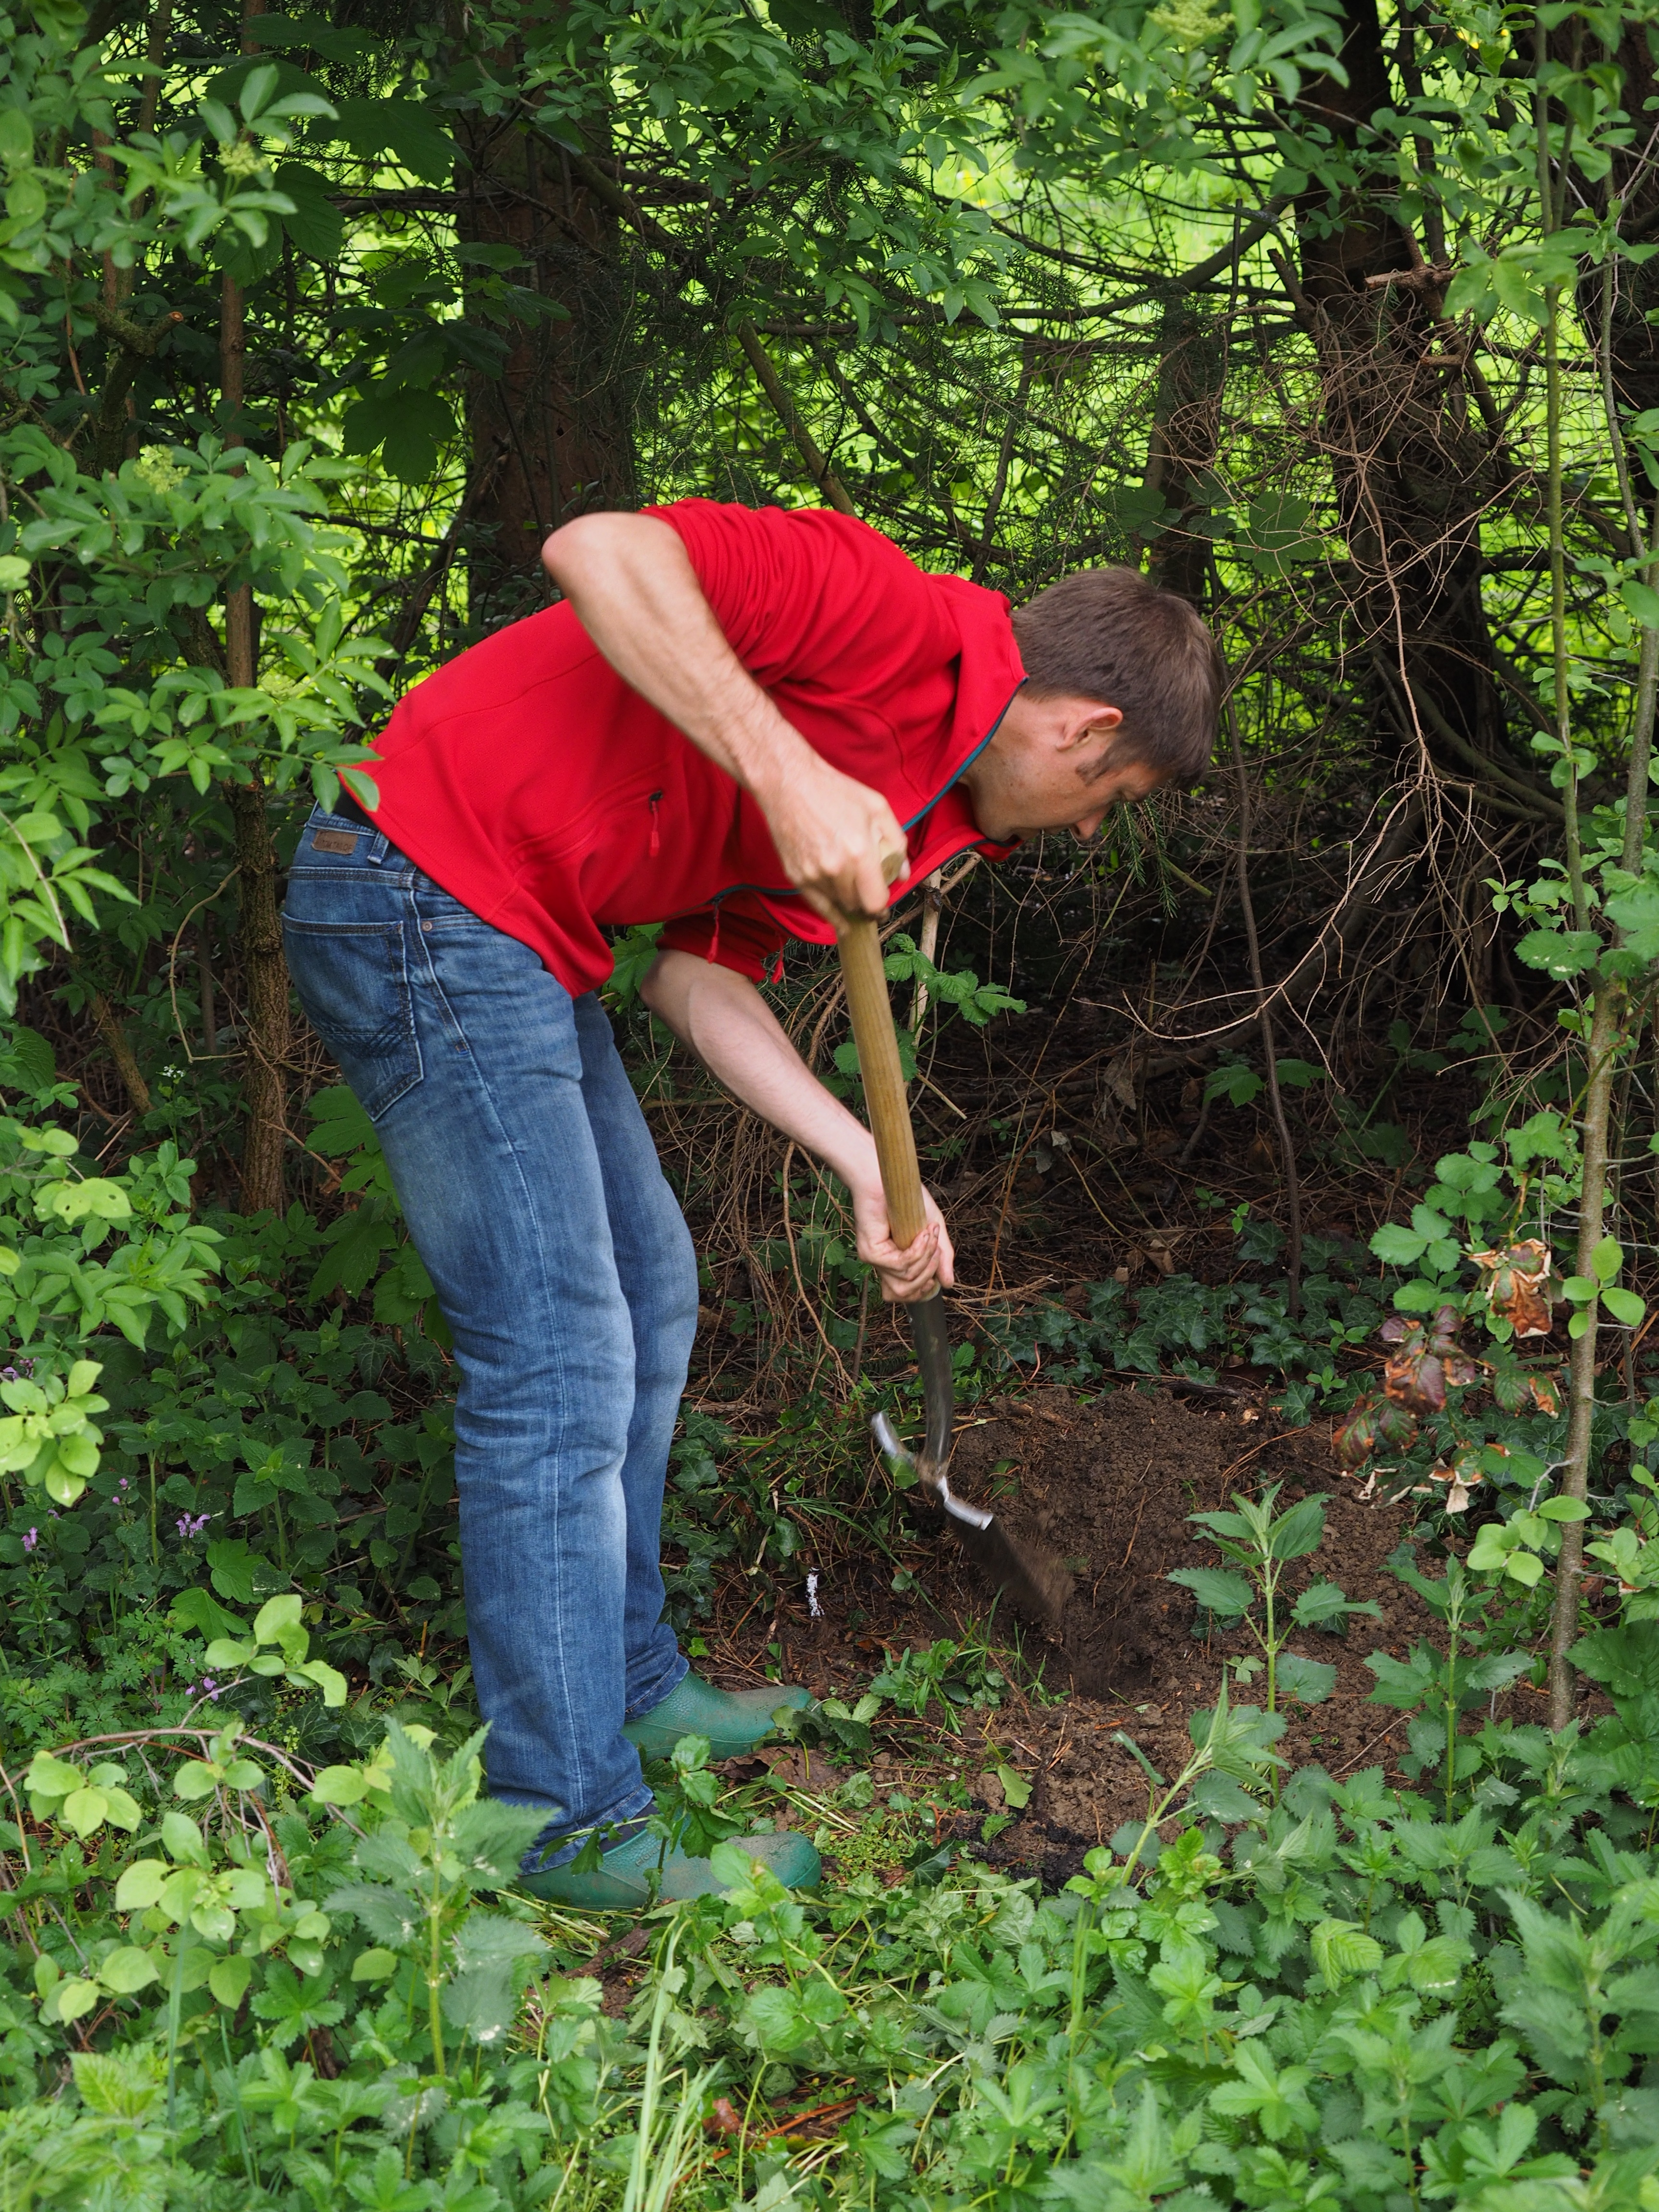
work, man, tree, nature, forest, grass, person, plant, meadow, leaf, hole, flower, green, jungle, autumn, soil, human, botany, garden, flora, earth, gardening, shrub, spade, woodland, habitat, planting, dig, nursery, gardener, exhausting, landscape gardener, ground breaking ceremony, natural environment, woody plant